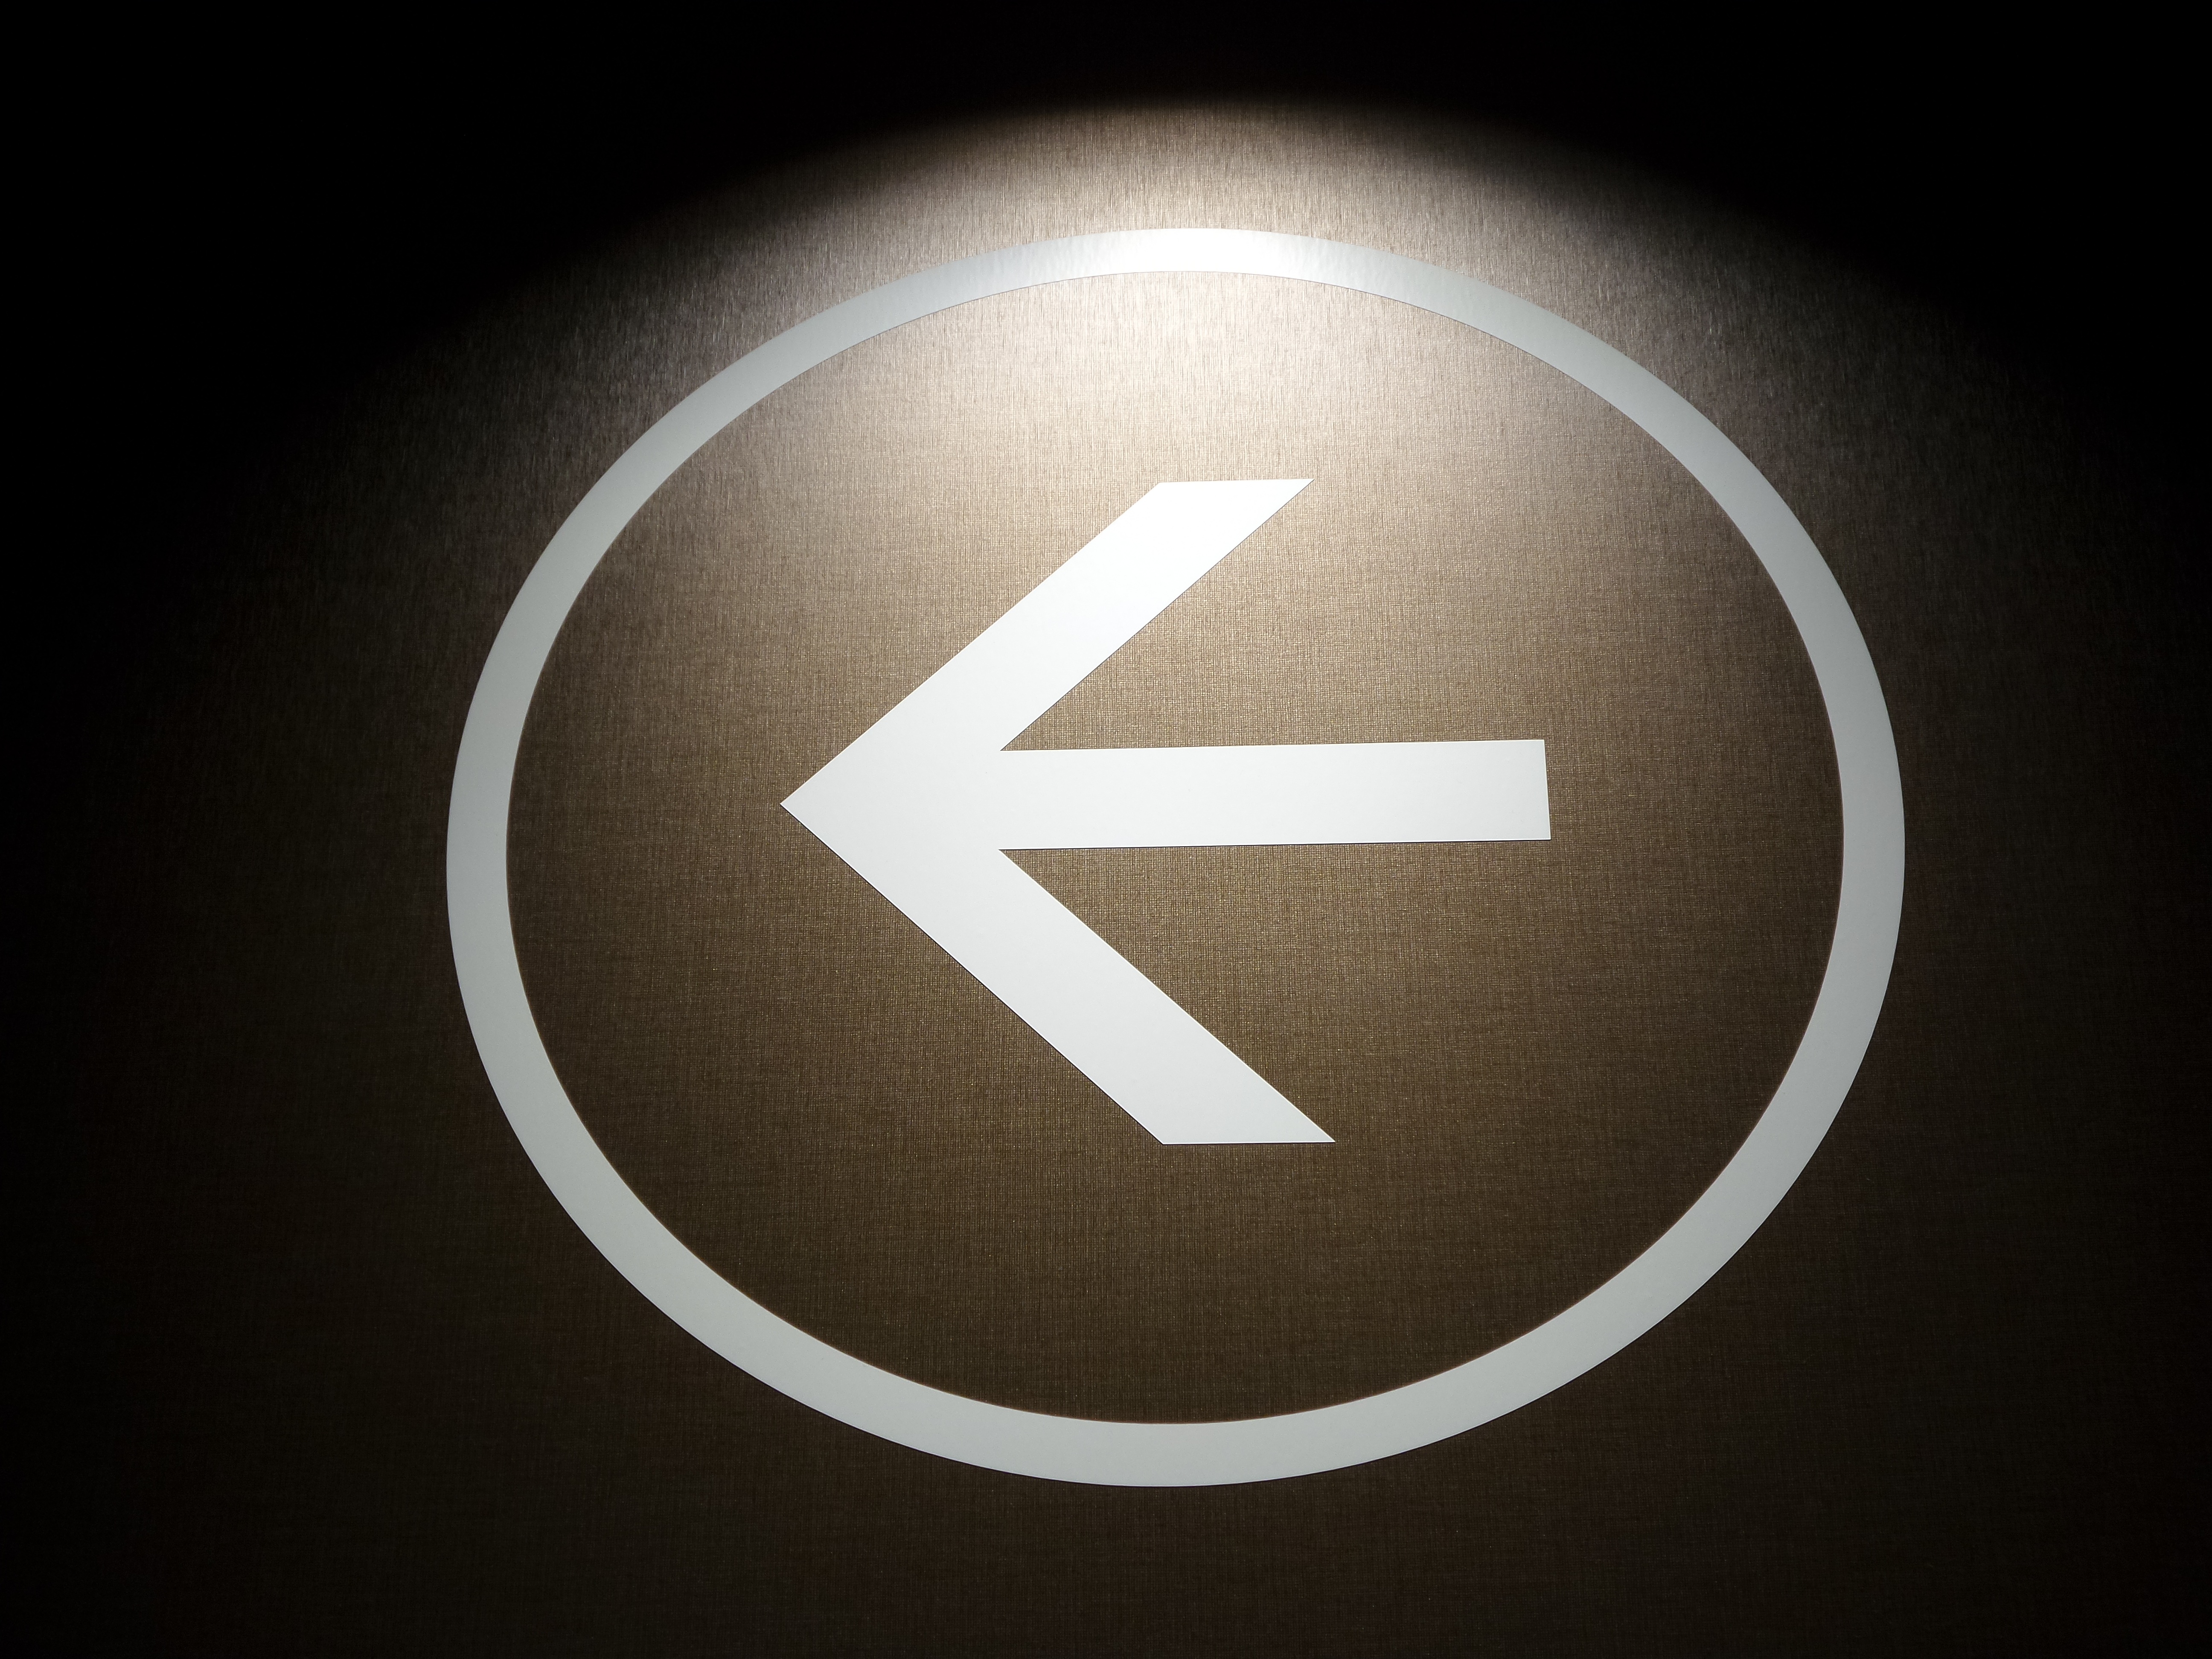
number, sign, line, direction, symbol, circle, brand, font, arrow, left, logo, text, shape, go, pictogram, computer wallpaper, directional